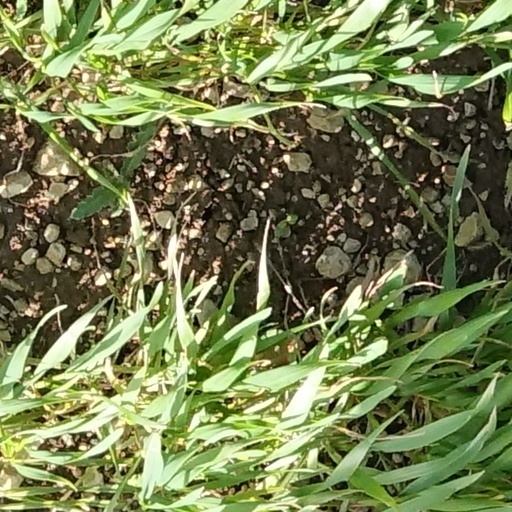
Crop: wheat